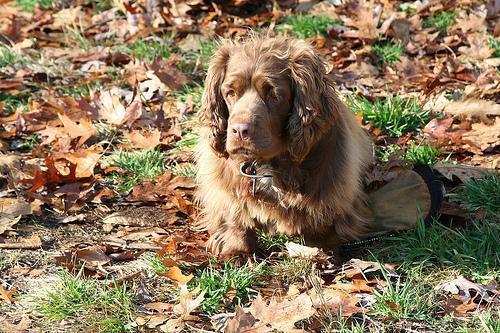
Sussex_spaniel